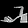
Label: Sandal